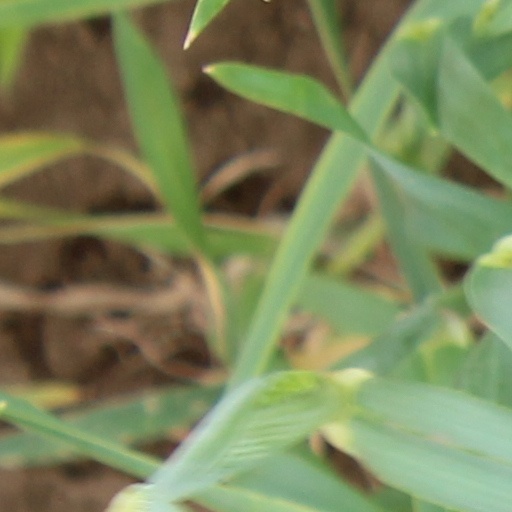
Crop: wheat